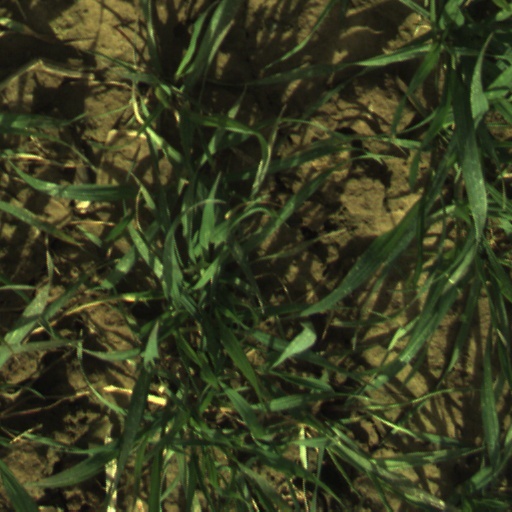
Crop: wheat